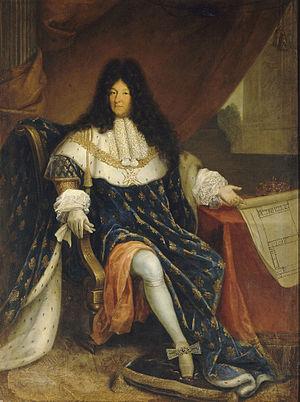
Portrait de Louis XIV of France (1638-1715) tenant le plan de la maison royale de Saint-Cyr